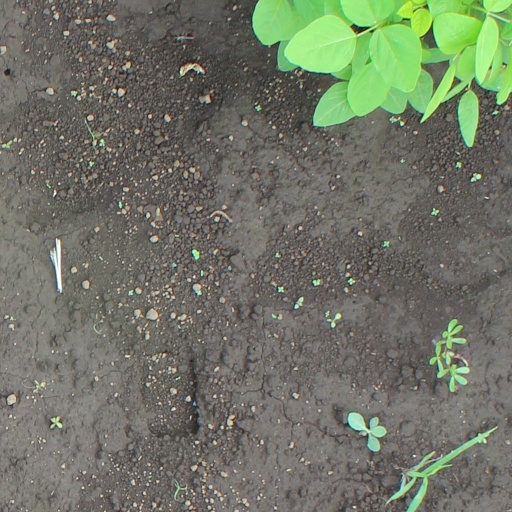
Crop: soybean